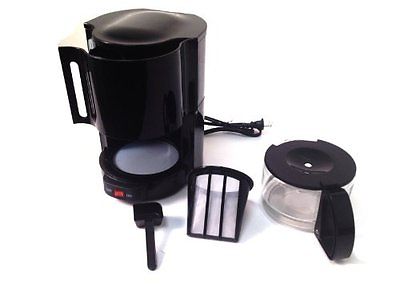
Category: coffee maker